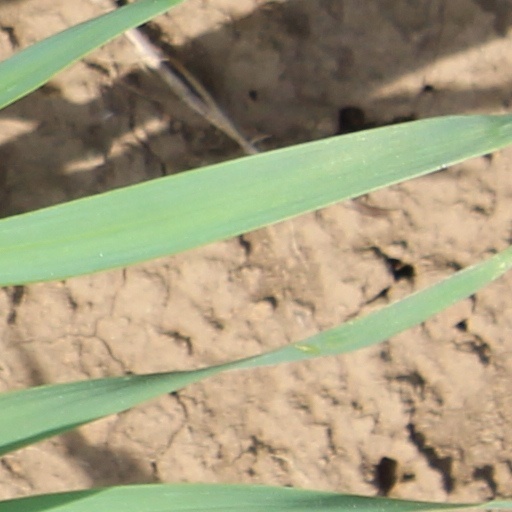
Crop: wheat